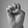
ASL letter: E